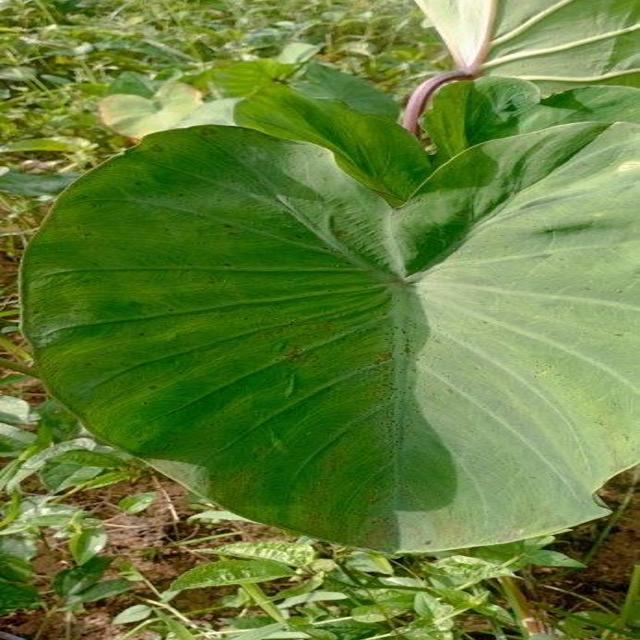
Label: Healthy